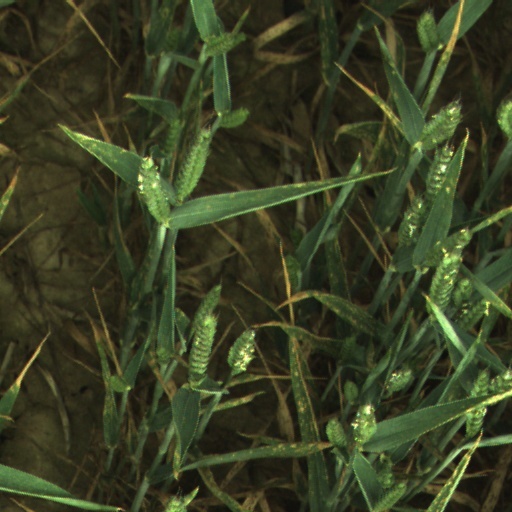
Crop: wheat